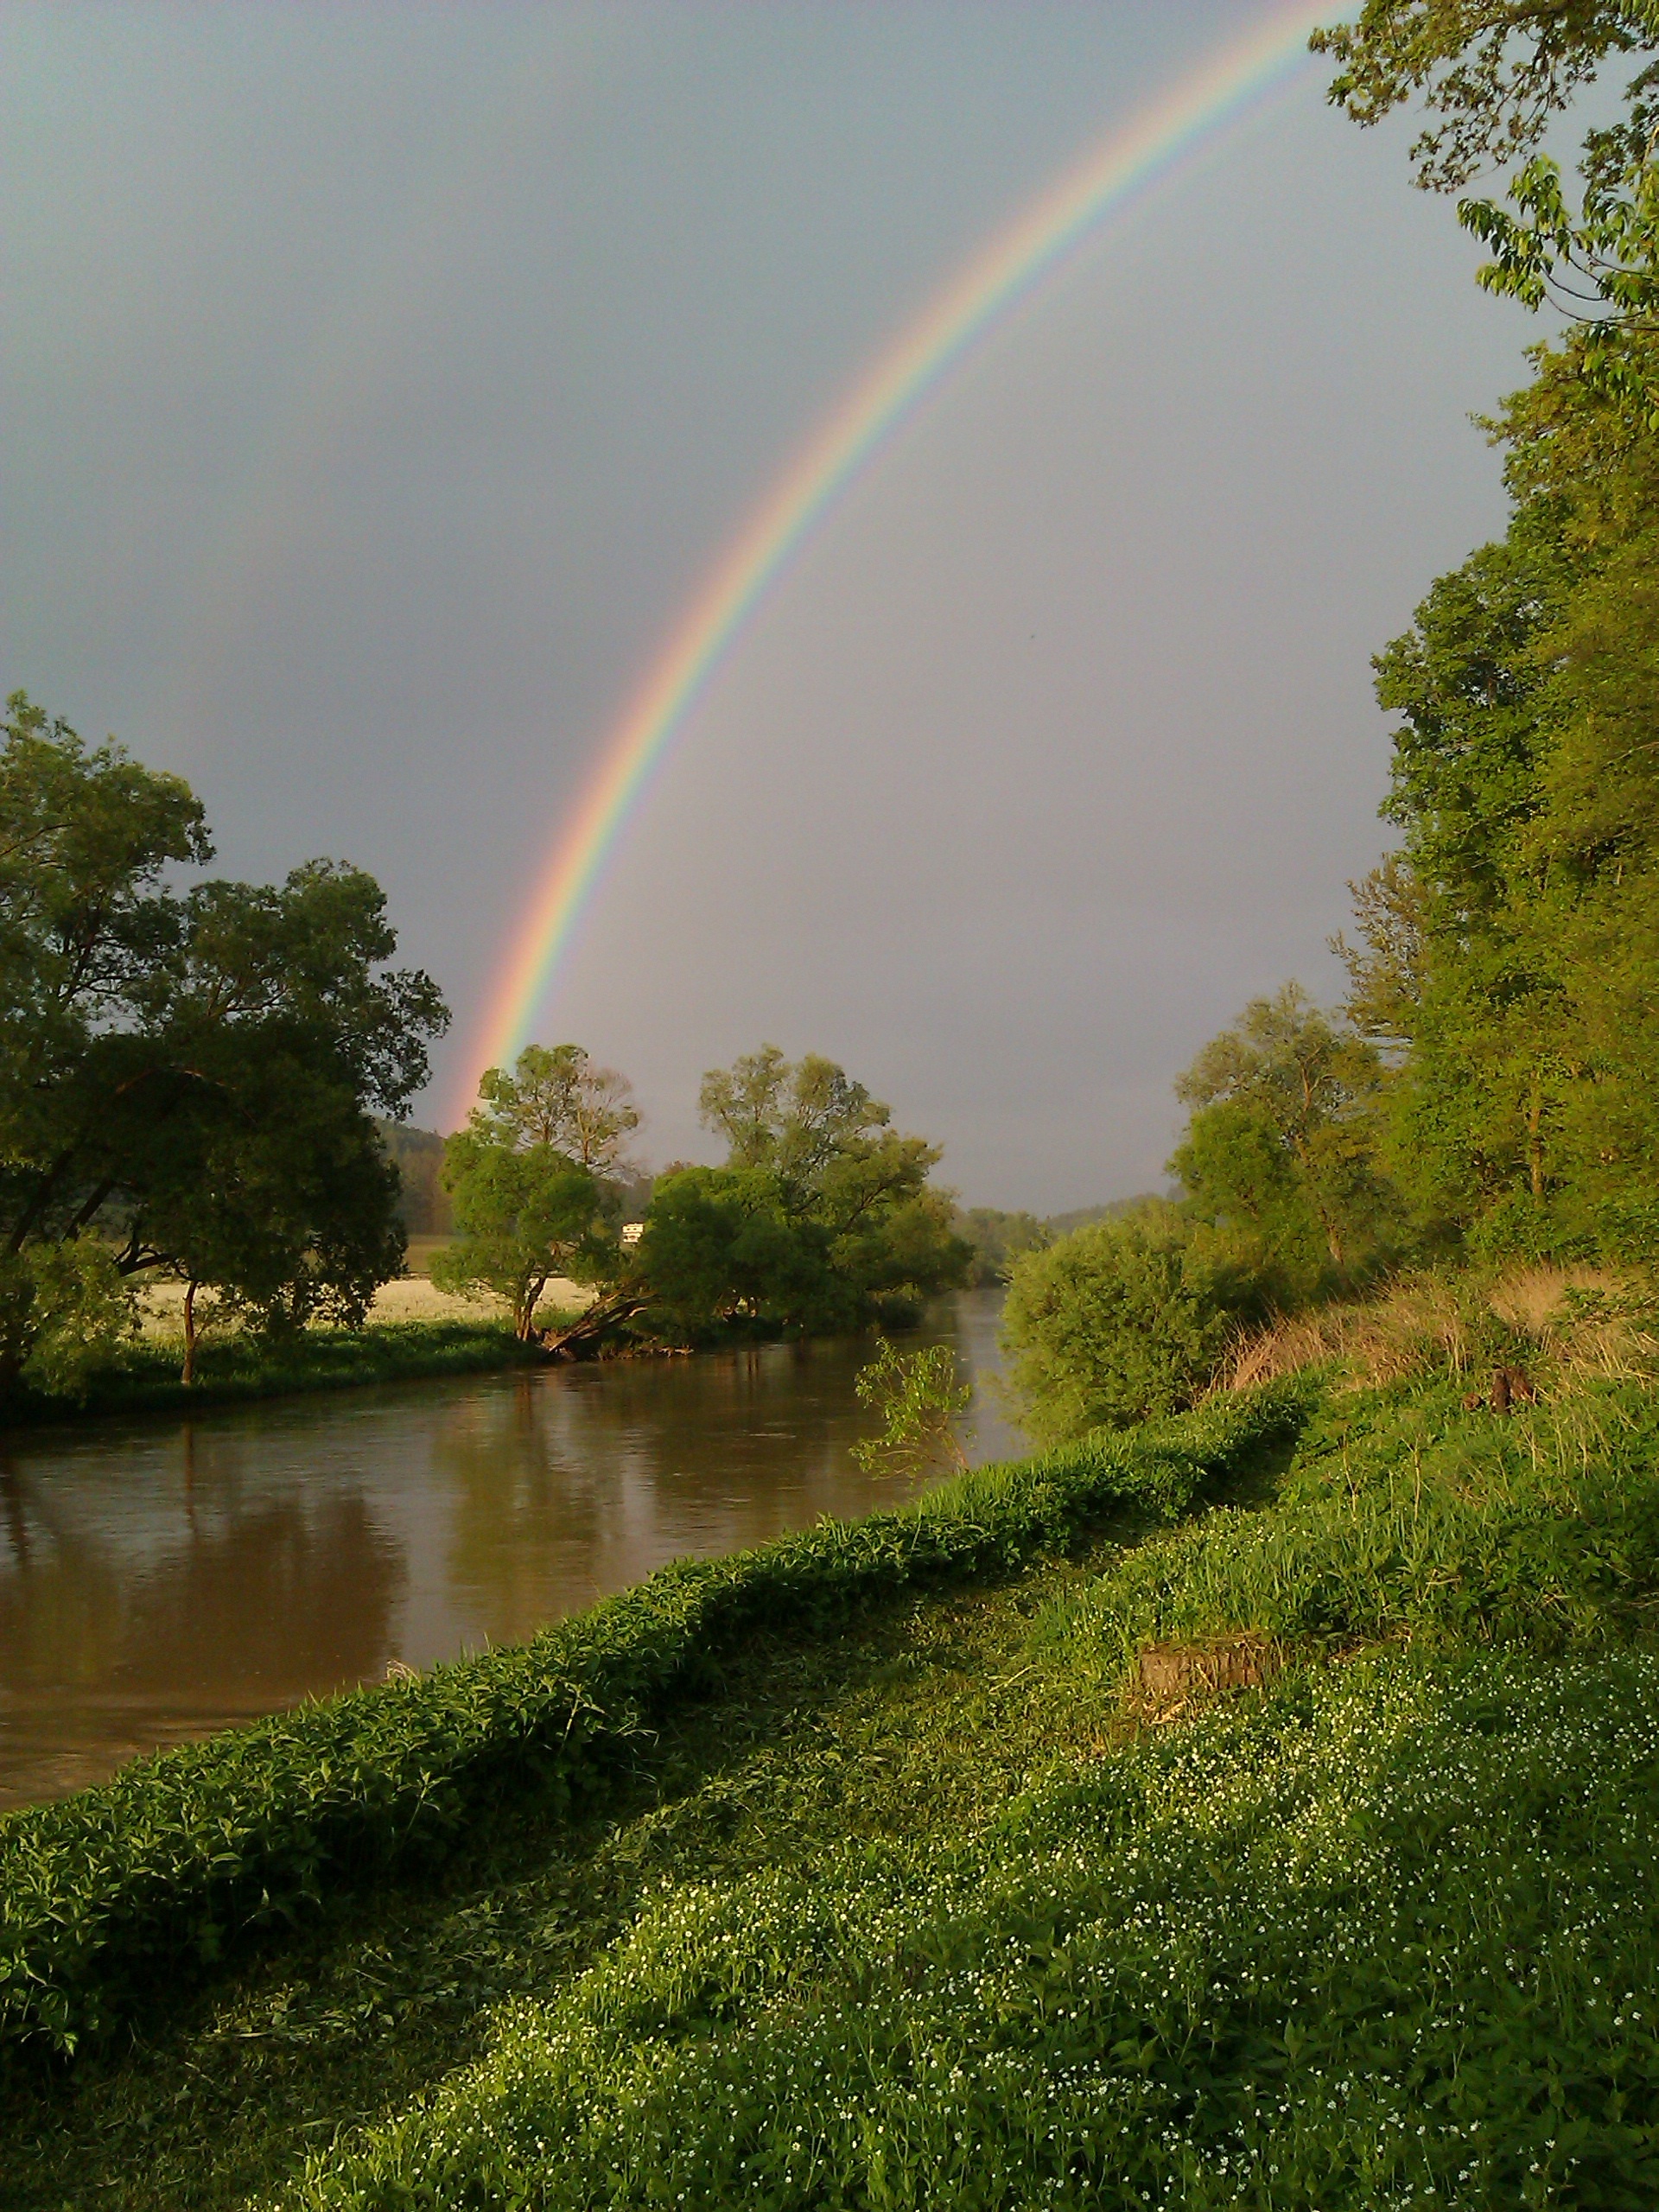
landscape, water, nature, grass, sky, meadow, sunlight, morning, leaf, river, reflection, heaven, waterway, rainbow, rural area, meteorological phenomenon, atmospheric phenomenon